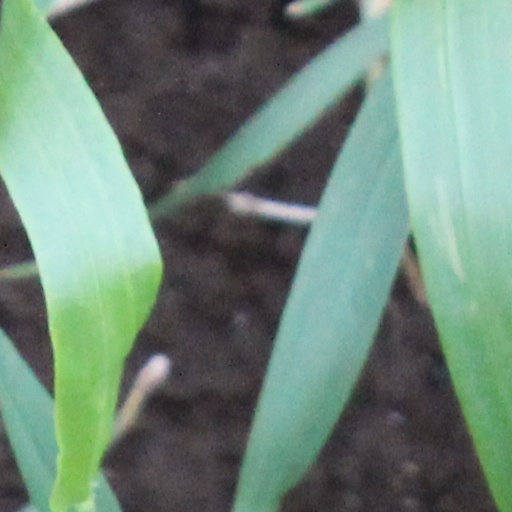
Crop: wheat